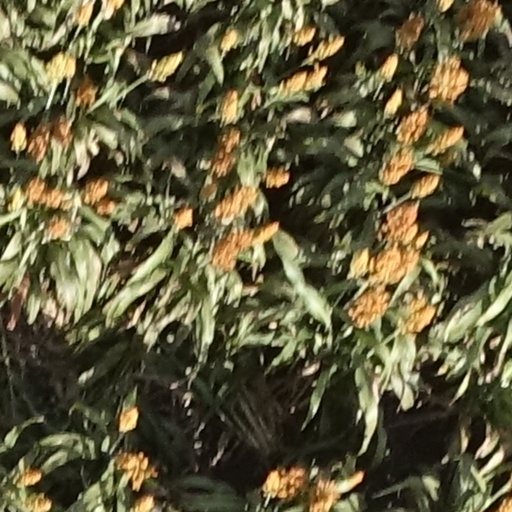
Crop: sorghum